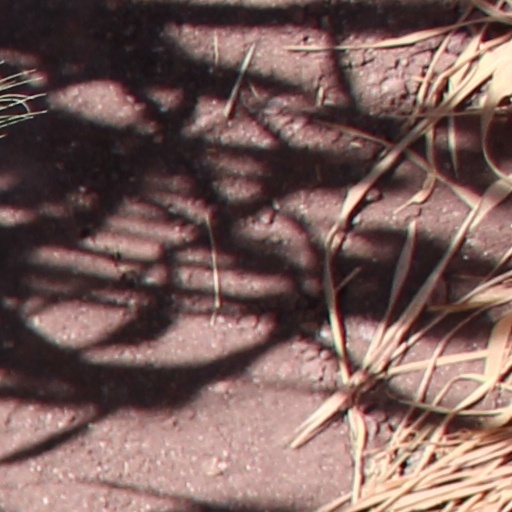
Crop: wheat